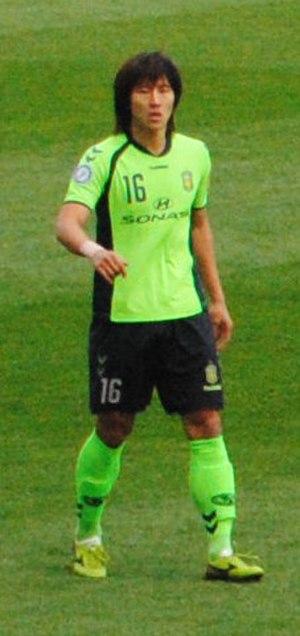
Cho Sung-hwan est un footballeur sud-coréen né le 9 avril 1982.